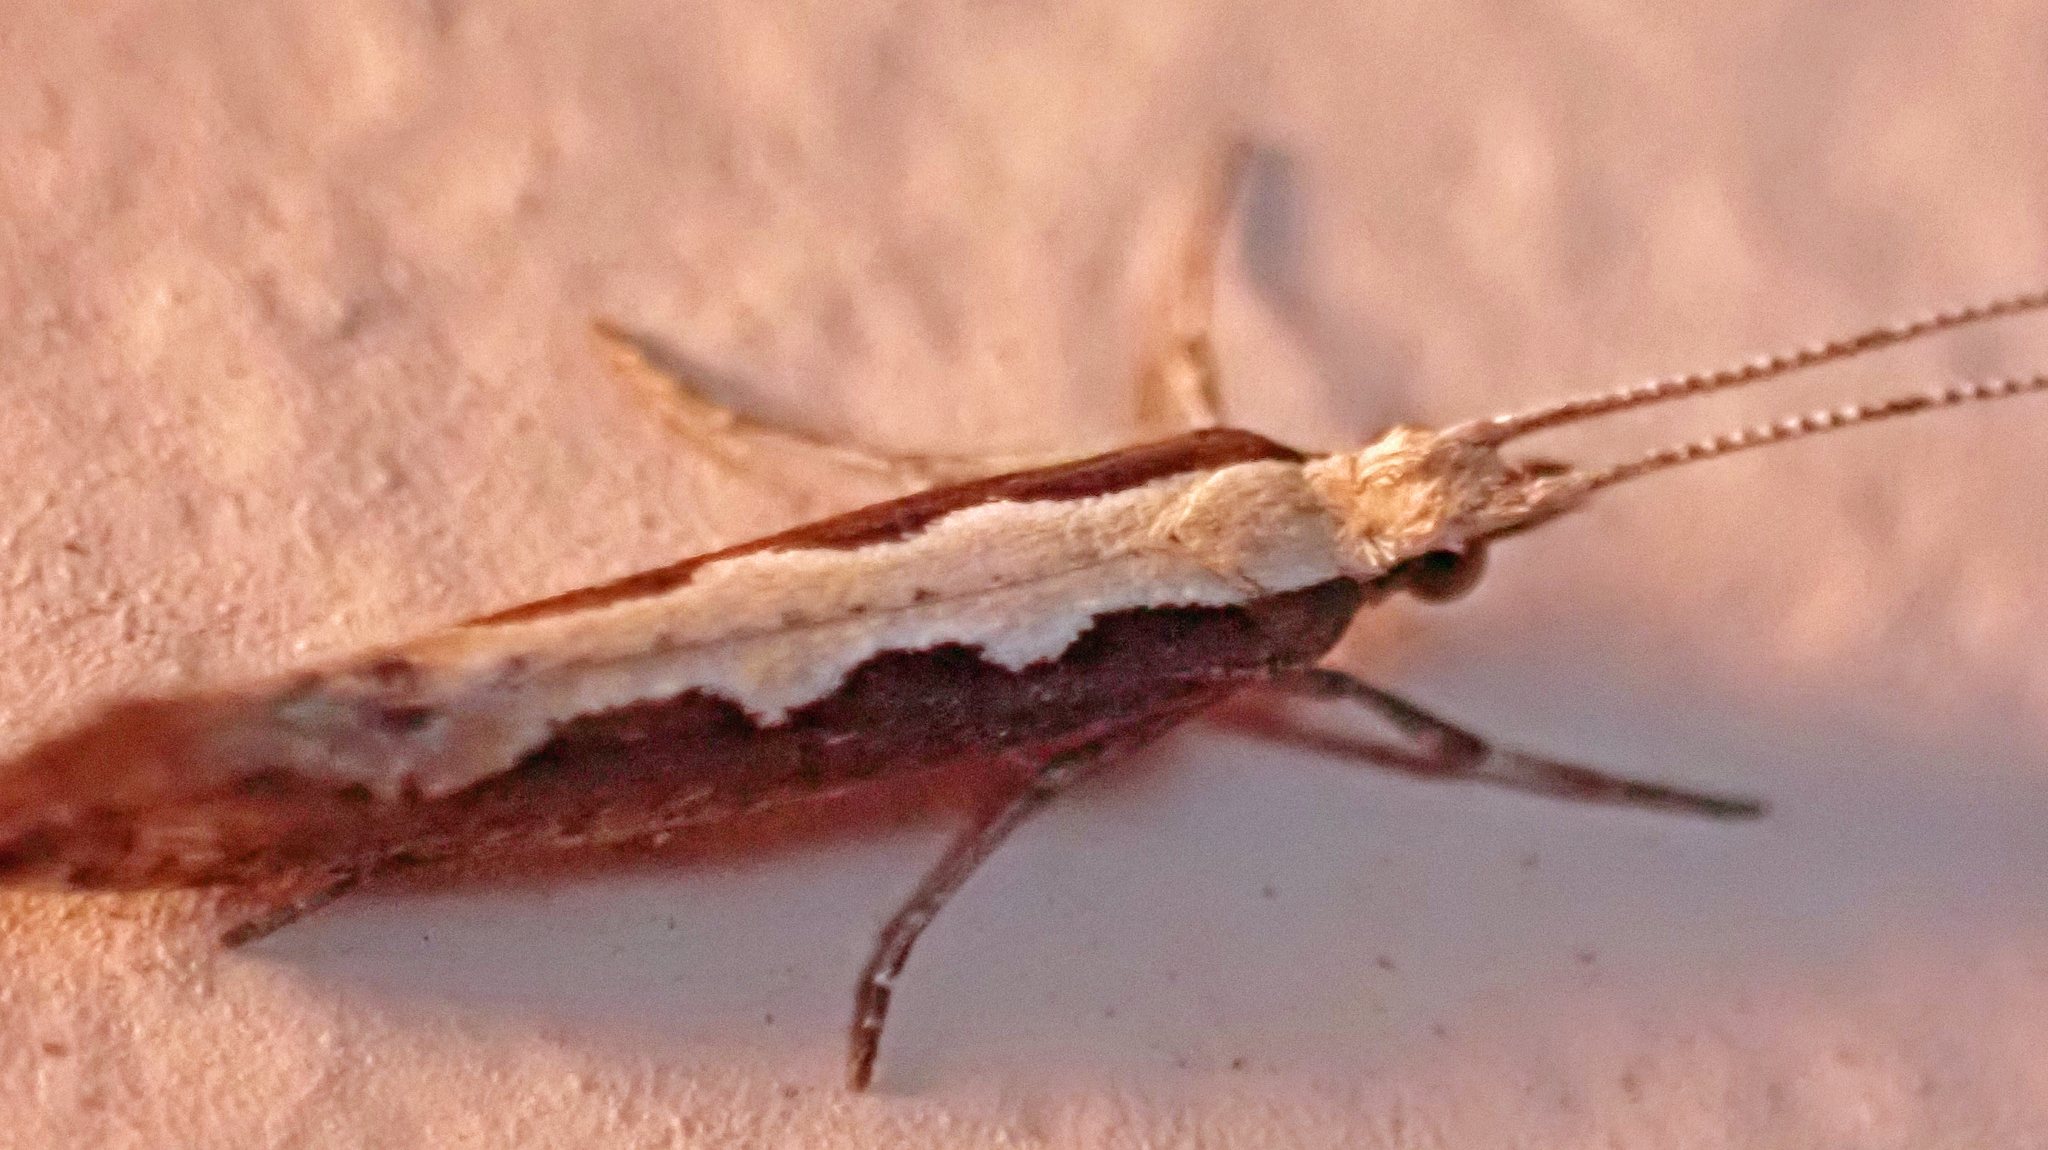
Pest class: diamondback_moth